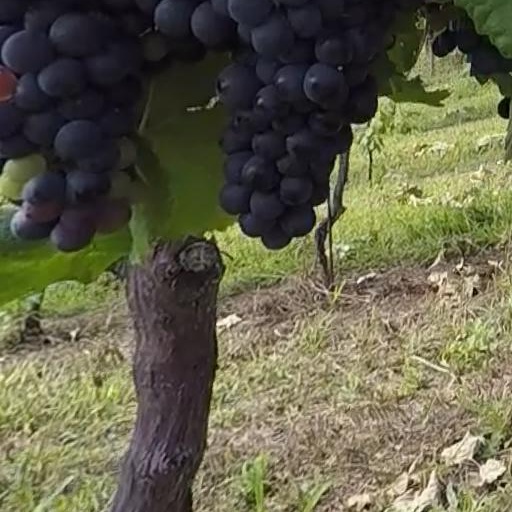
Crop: grape